Thibaw Min

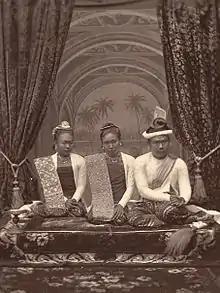
A photograph of King Thibaw and his wives, half-sisters Supayalat and Supayalay (November 1885)

Prince Thibaw was born "Maung" Yay Set, the son of King Mindon and one of his consorts, Laungshe Mibaya. Thibaw's mother had been banished from the palace court by Mindon and spent her final years as a , a kind of female Burmese Buddhist renunciant. During the early years of his life, Thibaw studied Buddhist texts at a to win his father's favor. He passed the "" religious examinations and gained respect and recognition from his father and from the chief queen. He was also educated at Aitchison College in Lahore (in present-day Pakistan).